C5-convertase

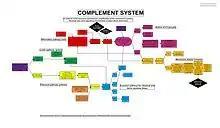
Complement system

C5 convertase is an enzyme belonging to a family of serine proteases that play key role in the innate immunity. It participates in the complement system ending with cell death.